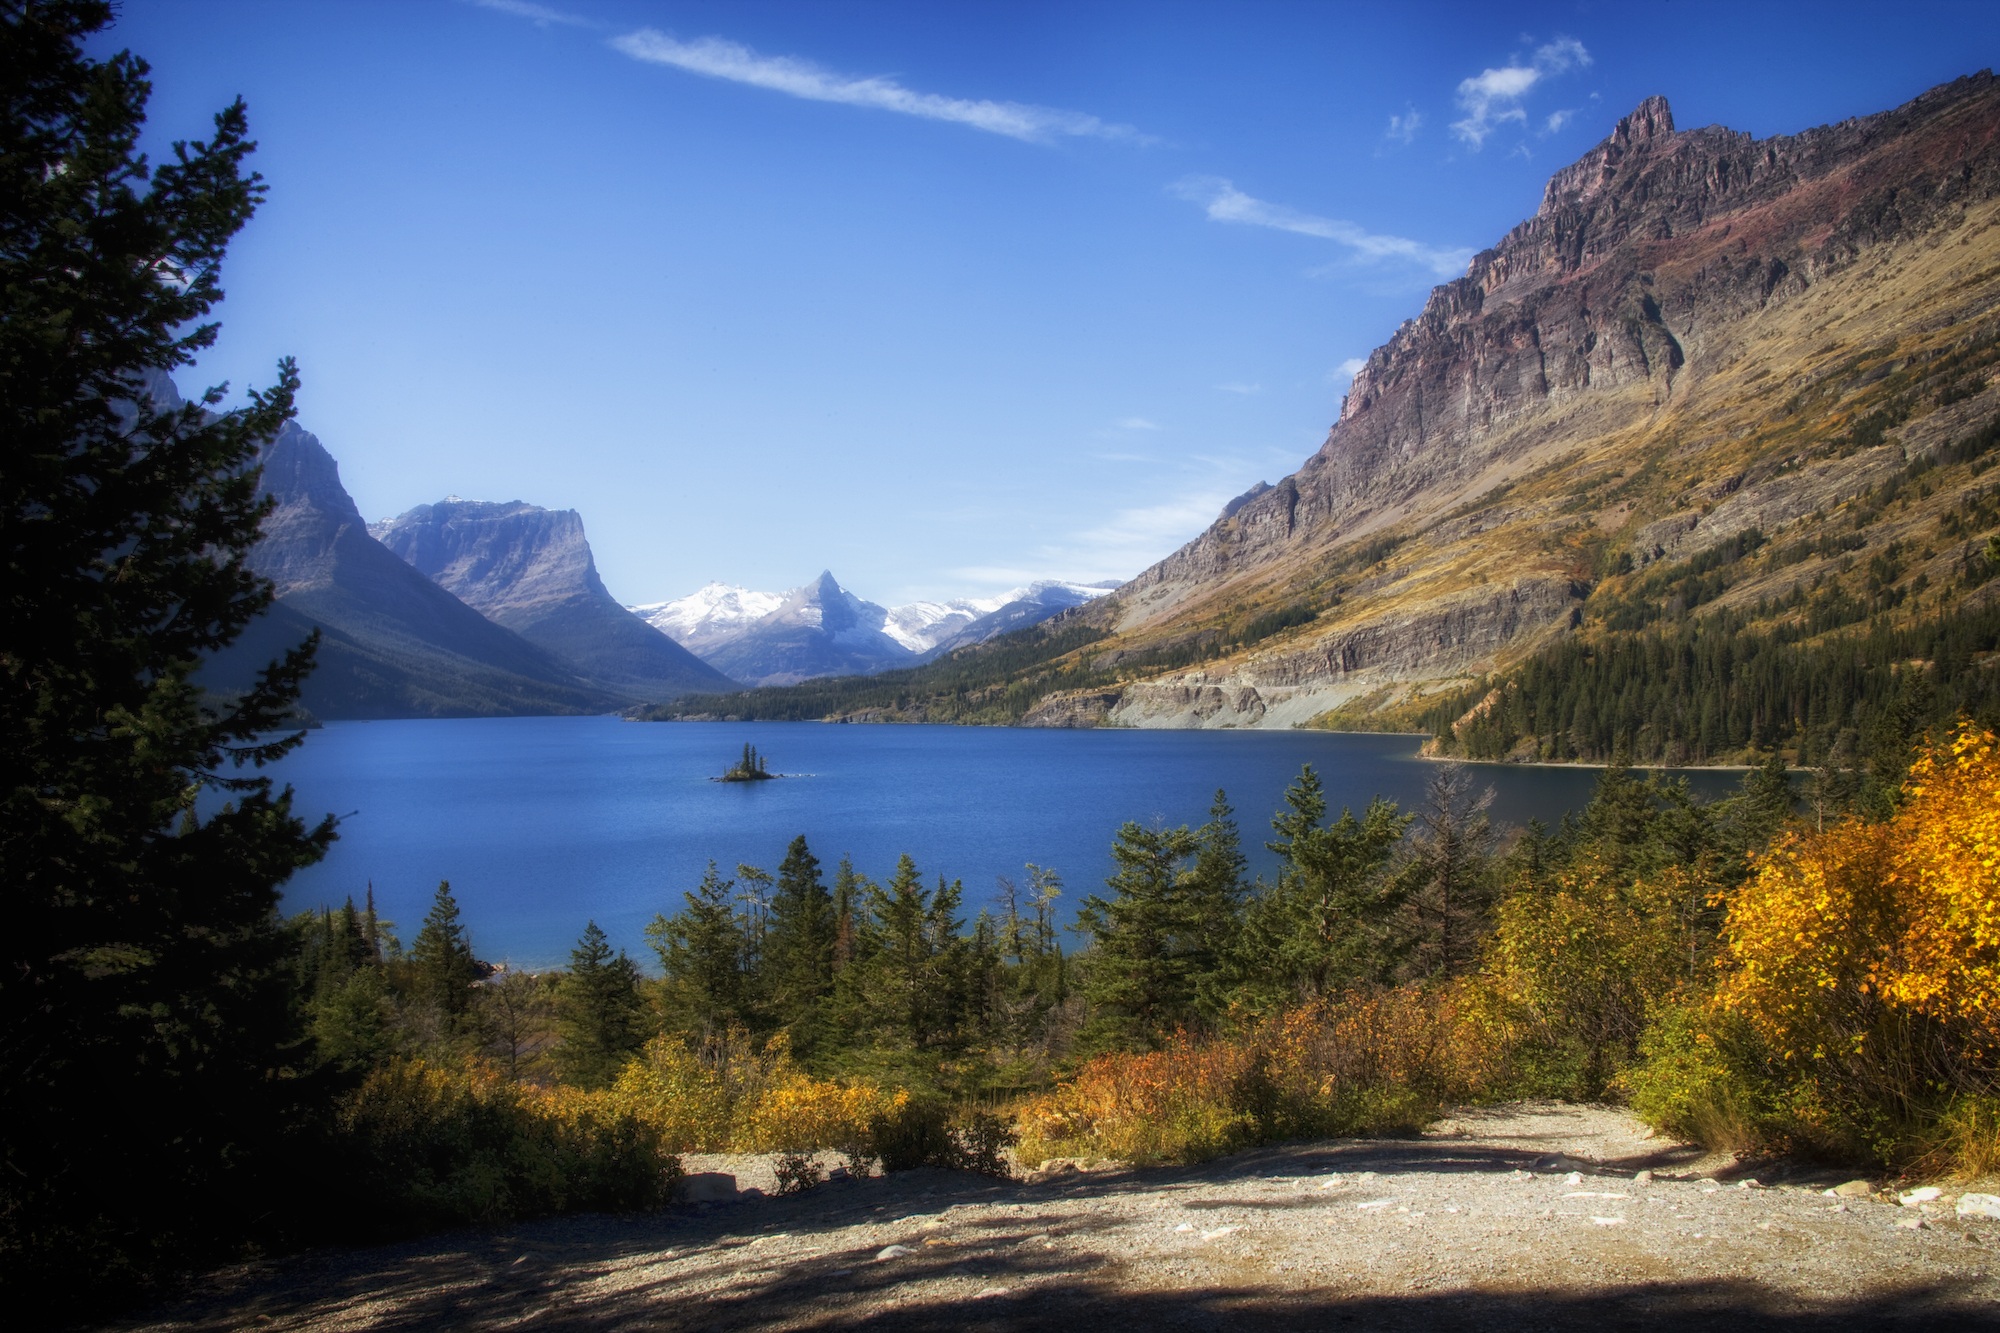
landscape, water, nature, forest, wilderness, mountain, fall, lake, valley, mountain range, reflection, scenic, autumn, fjord, reservoir, highland, national park, trees, outside, mountains, alps, seasons, fell, loch, montana, glacier national park, landform, tarn, mountain pass, mountainous landforms